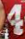
Number: 4